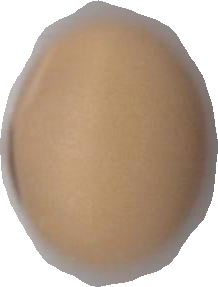
Variety: Anjasmoro